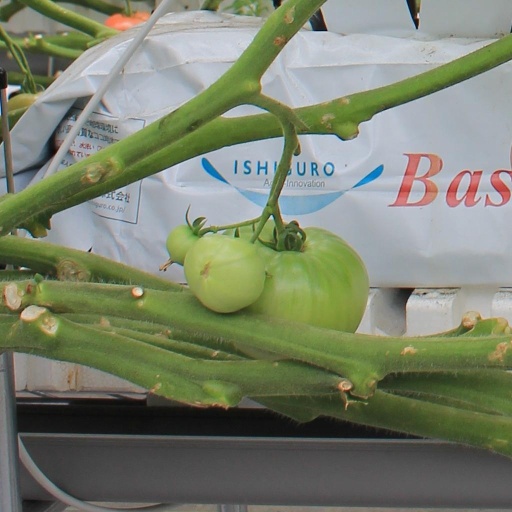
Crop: tomato